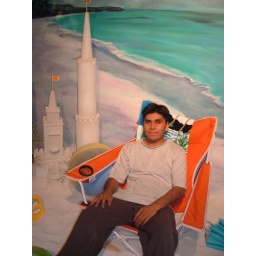
backdrop hand painted by shop studios beach set props press event for Kodak sand studio rental call (212) 245-6154